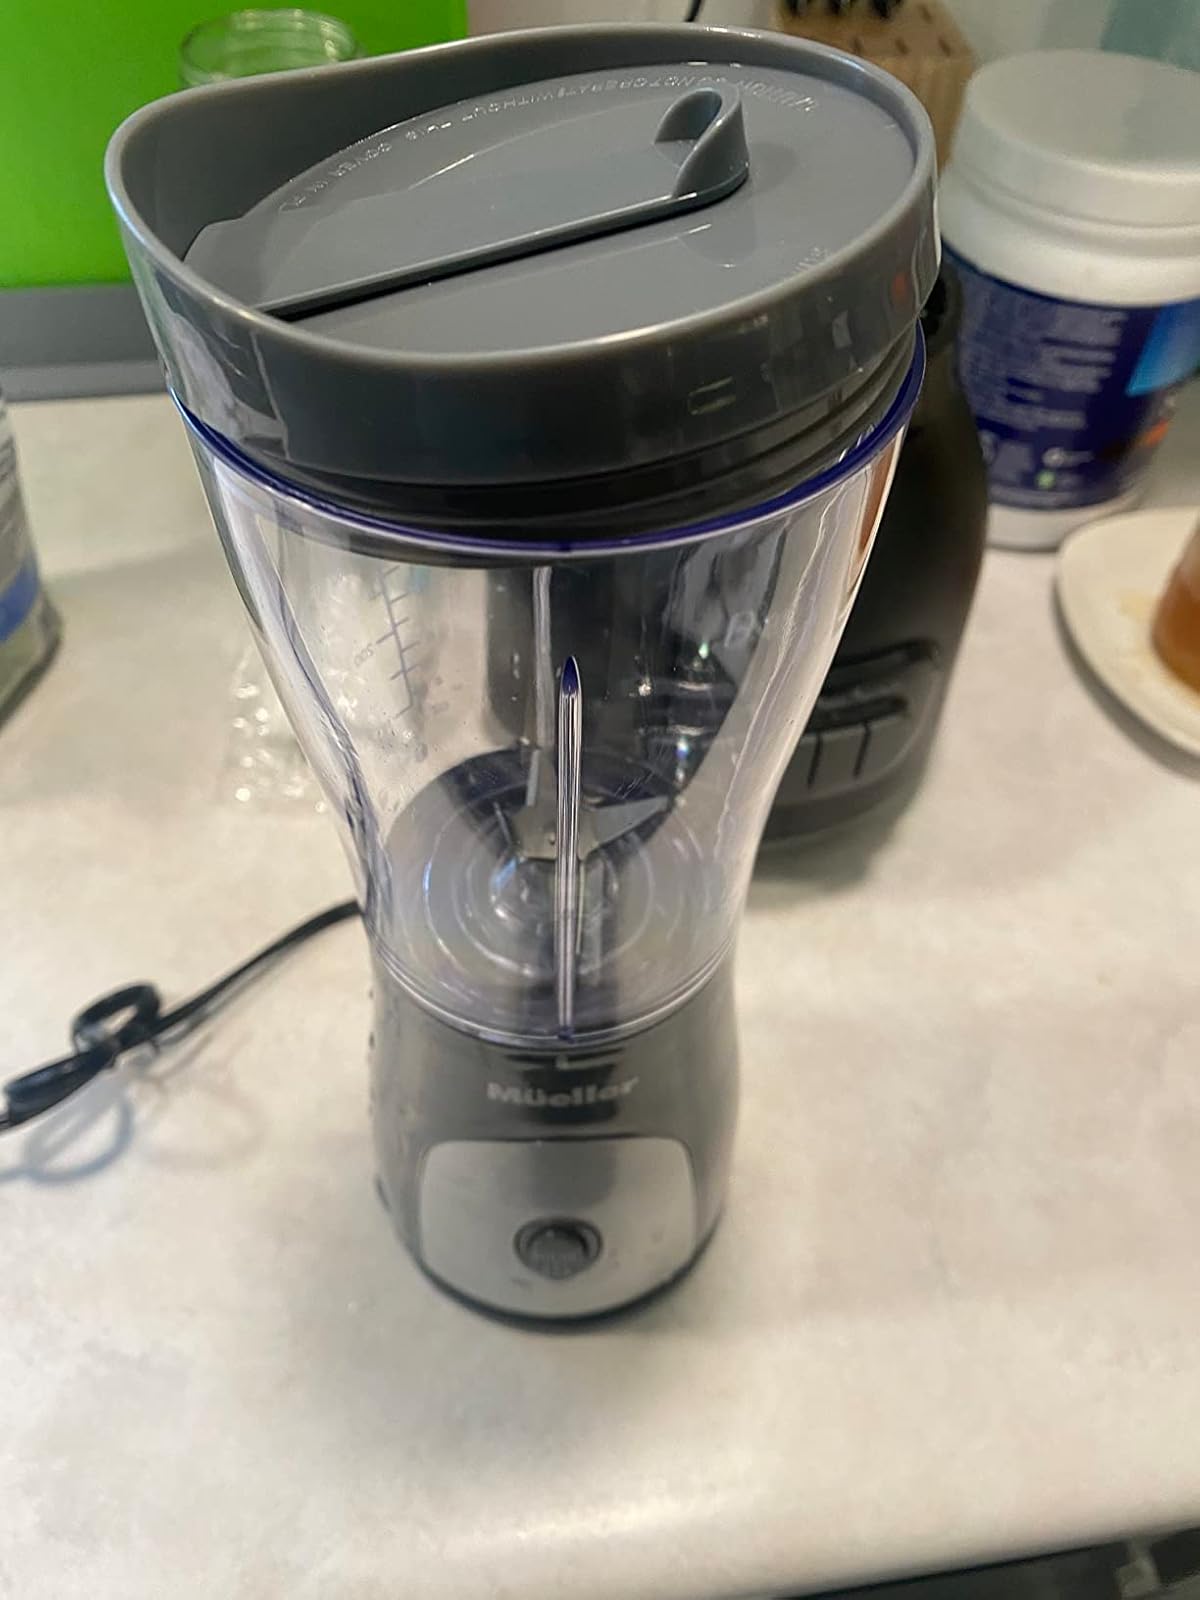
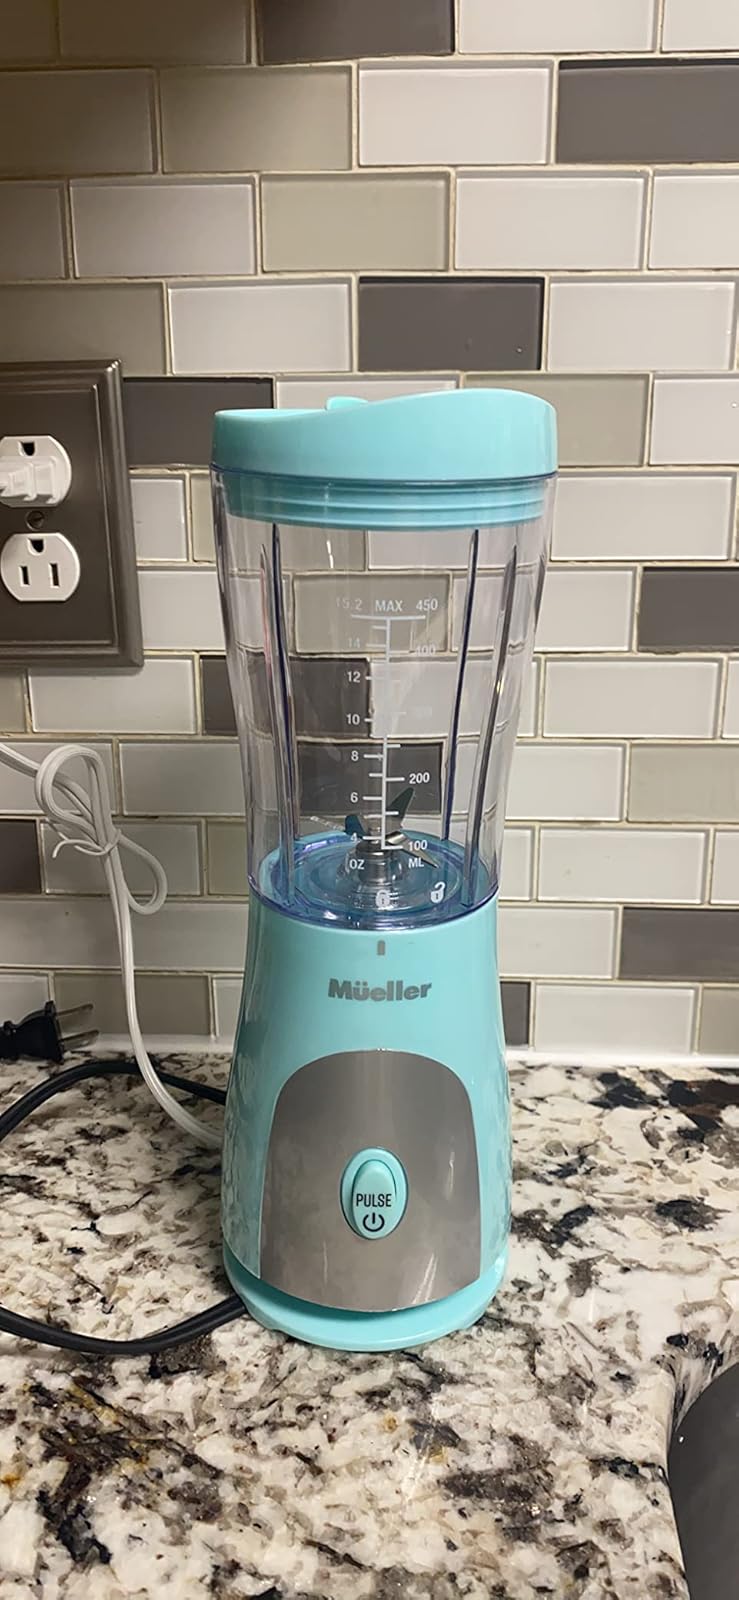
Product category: items_blender
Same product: no